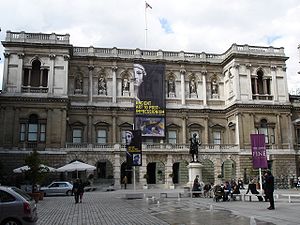
Royal Academy
Royal Academy of Arts